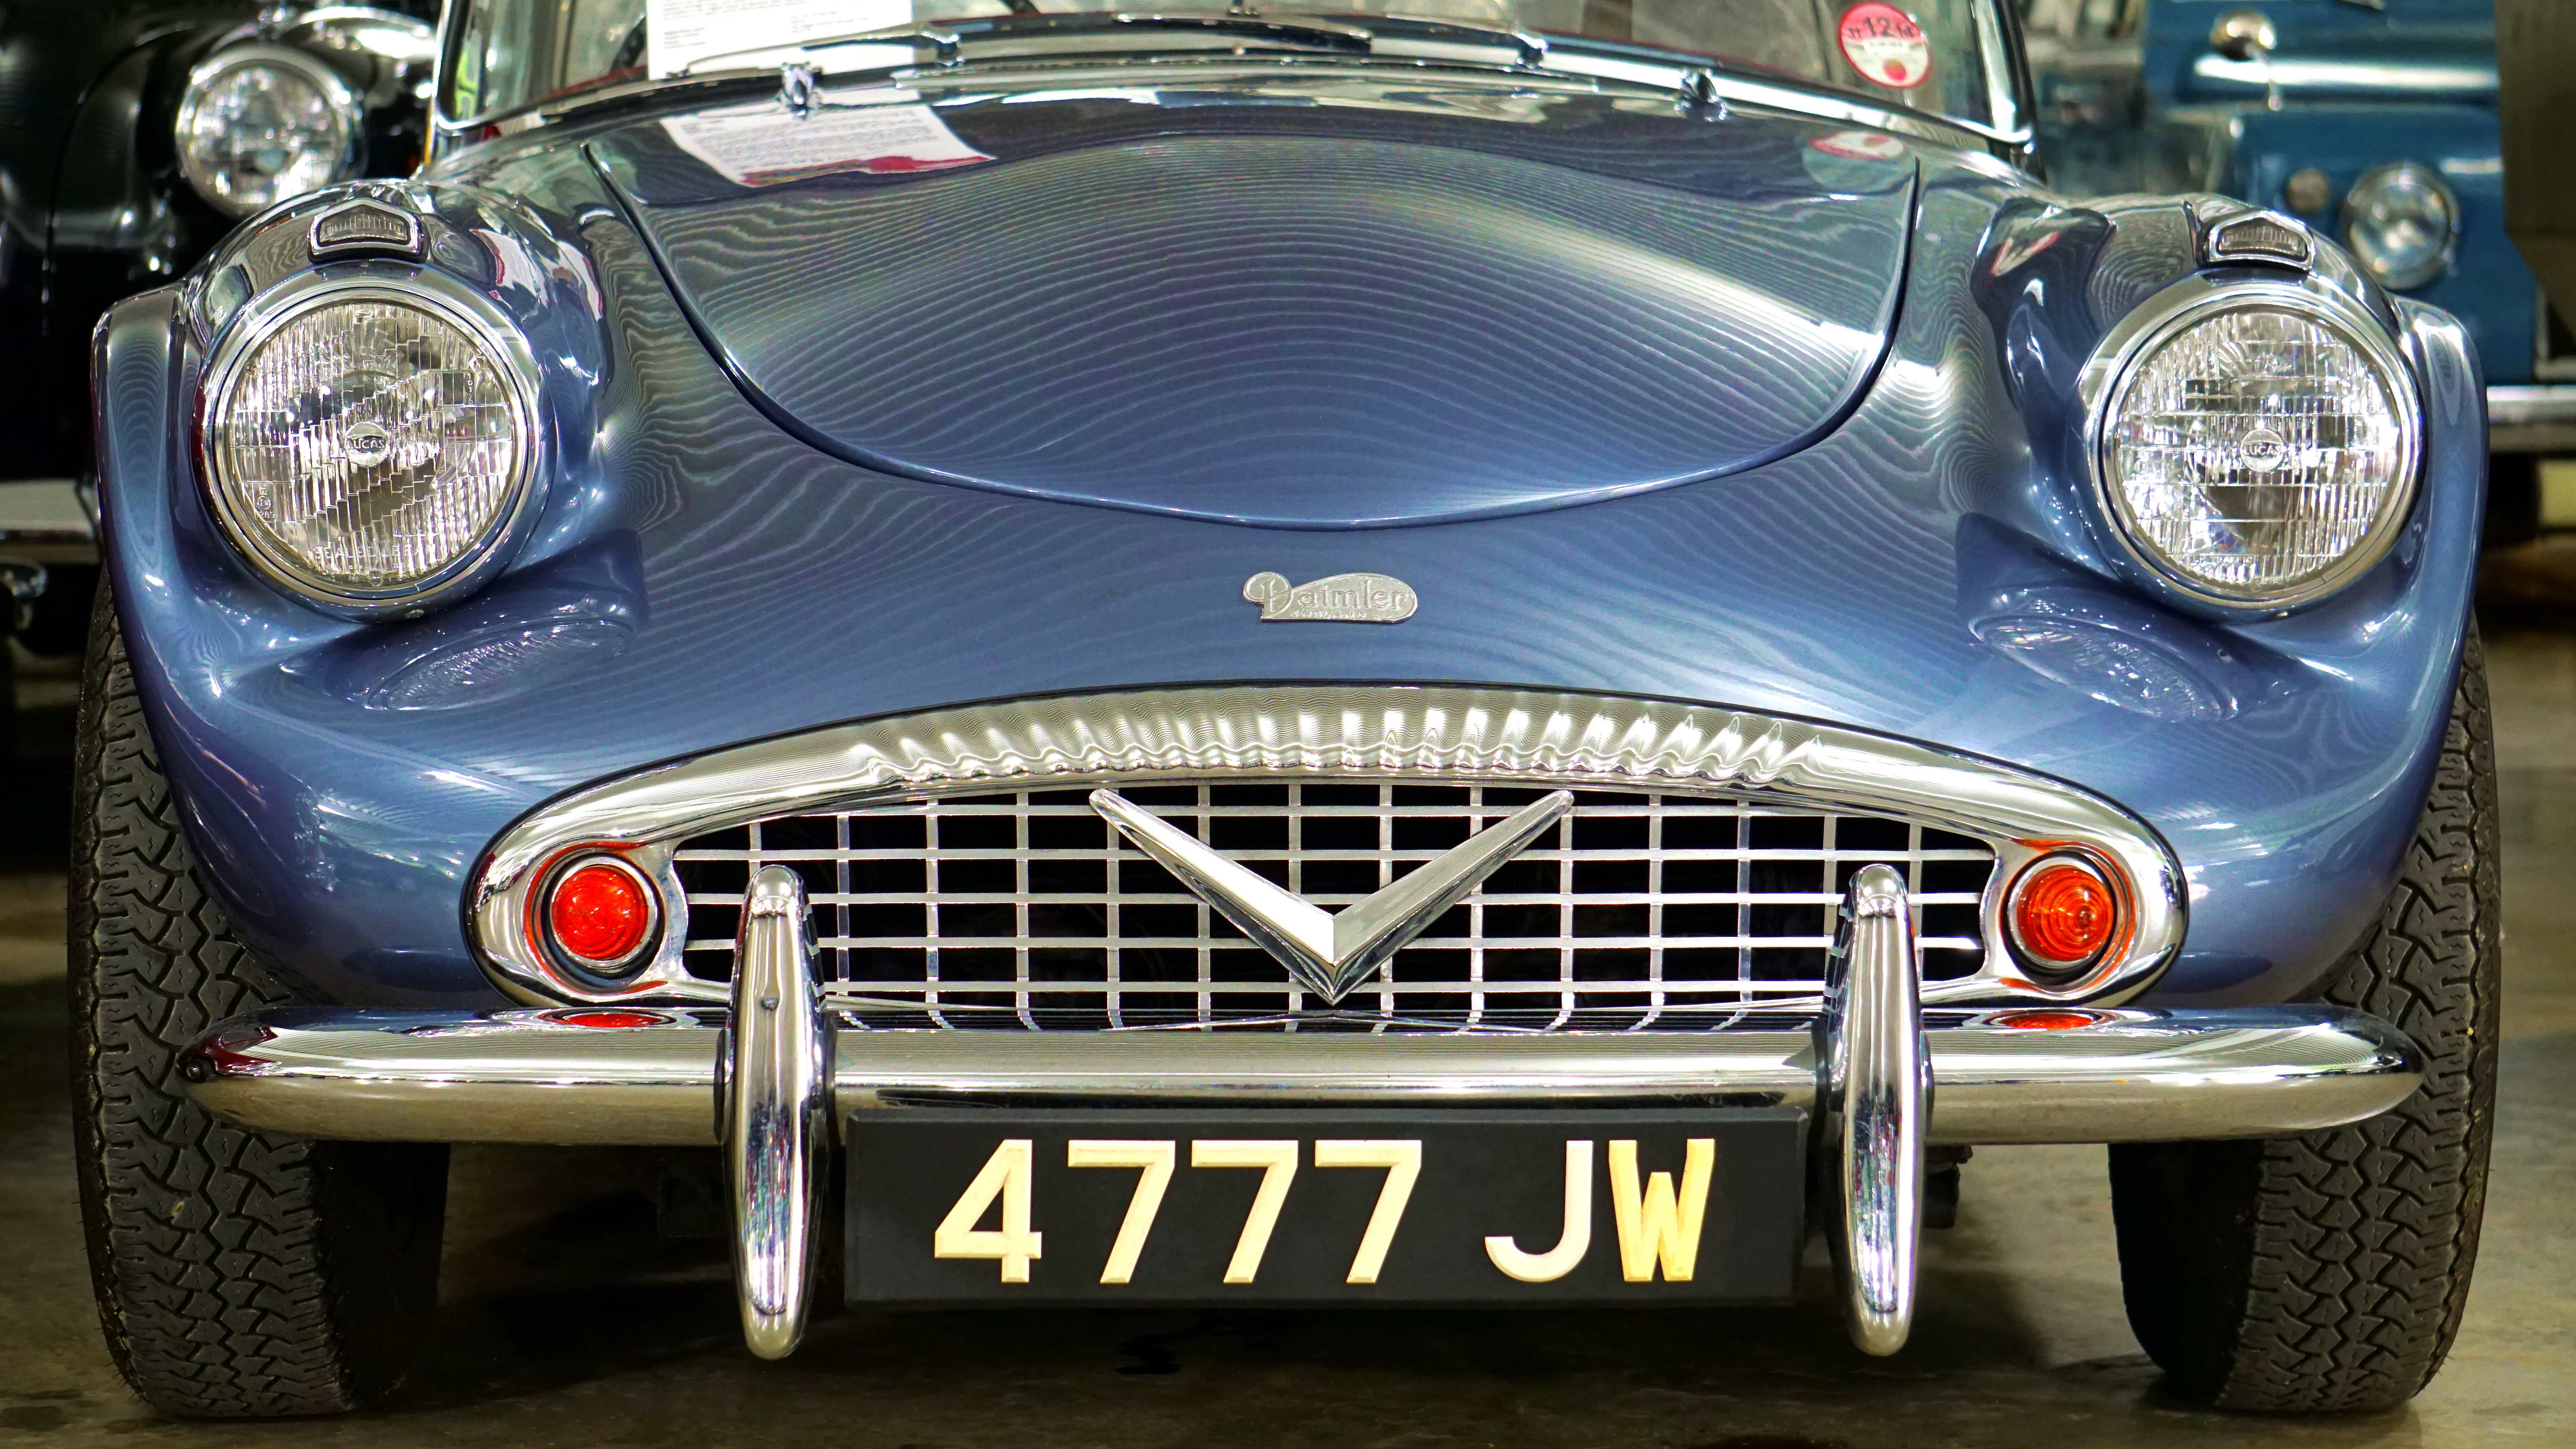
black and white, white, car, vintage, wheel, automobile, retro, old, transportation, vehicle, metal, auto, machine, nostalgia, speed, classic car, sports car, vintage car, hood, headlamp, race car, power, chrome, design, motor, british, style, front, classic, vintage cars, old cars, classic cars, antique car, land vehicle, automotive design, performance car, austin healey 3000, aston martin db5, aston martin db4